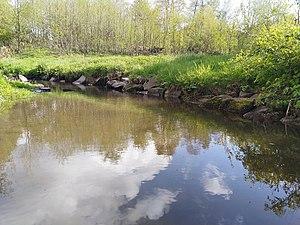
Un courant d'eau ou flux d'eau est une masse d'eau avec de l'eau de surface s'écoulant dans le lit et les rives d'un canal. Le courant d'eau concerne les flux d'eaux de surface et souterraines qui appartiennent aux disciplines géologiques, géomorphologiques, hydrologiques et biotiques.